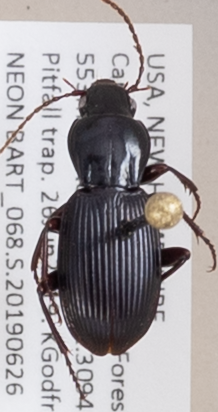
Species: Pterostichus tristis
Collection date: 2019-06-26
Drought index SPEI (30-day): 0.362
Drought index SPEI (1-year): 1.22
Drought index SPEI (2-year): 0.998